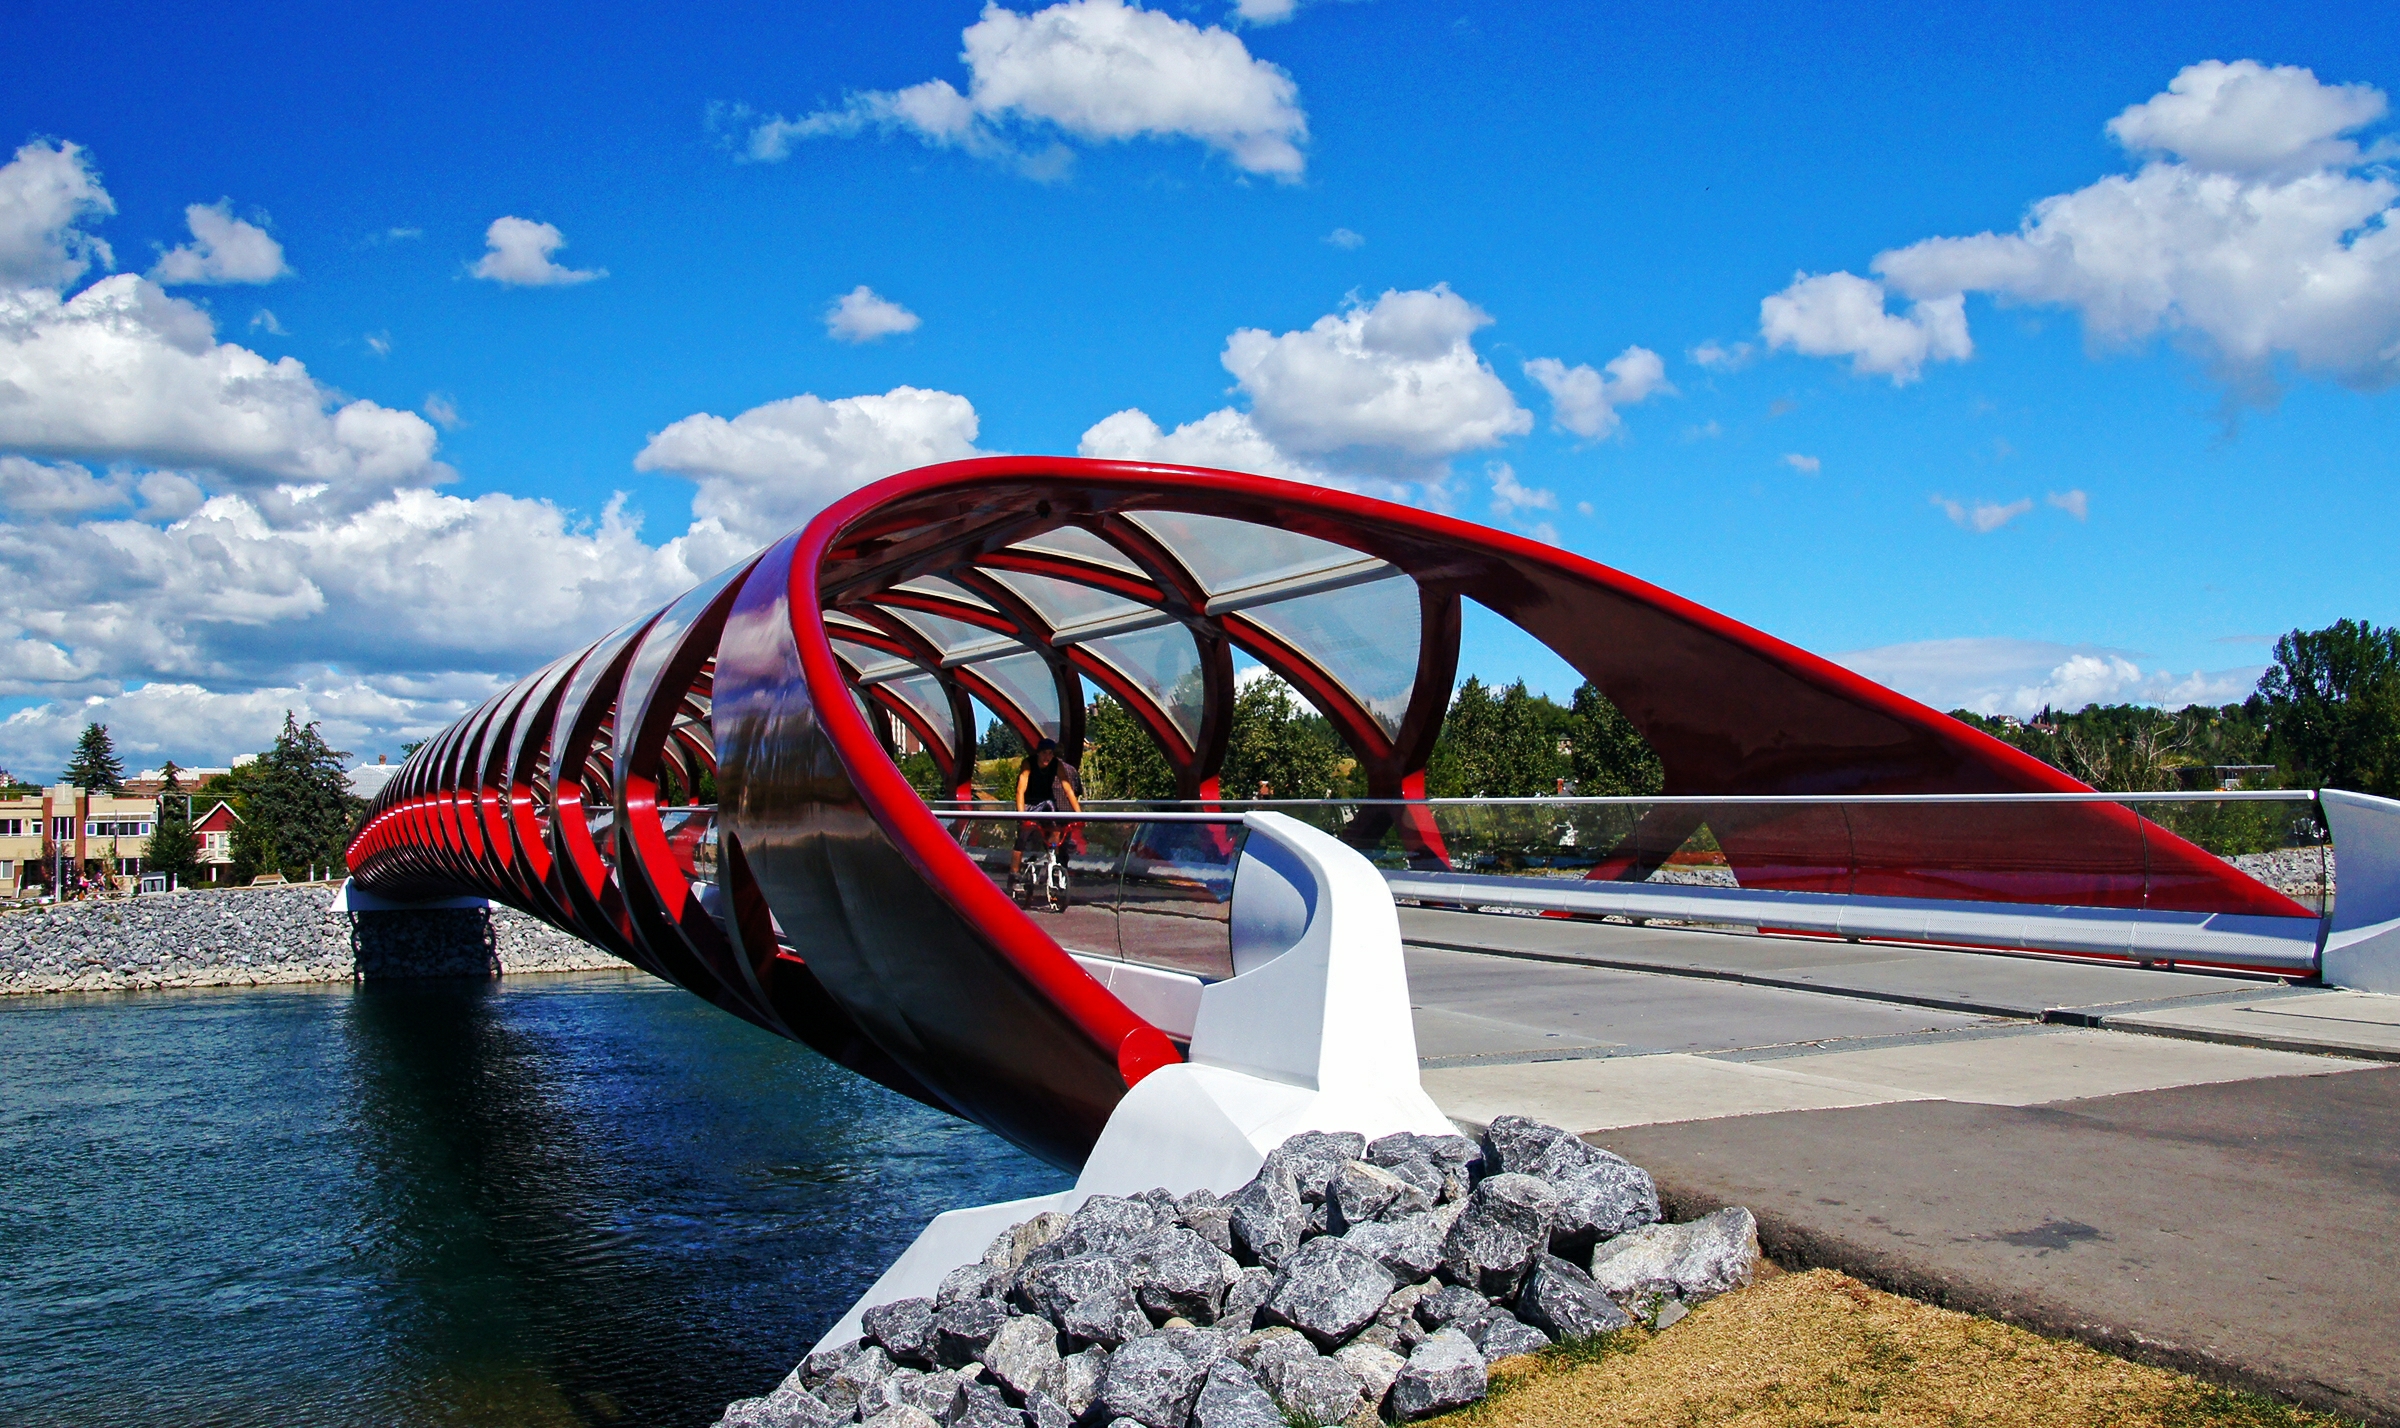
bridge, wind, recreation, amusement park, park, art, redbridge, canada, culture, bridges, cityscapes, sonyalpha, calgary, alberta, bowriver, calgarysightseeing, statures, peacebridgecalgary, outdoor recreation, nonbuilding structure